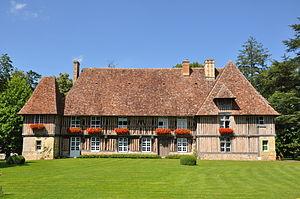
Le Manoir de Bellou est un monument historique des 15e et 16e siècles (Bellou, Calvados, Basse-Normandie, France). Parmi les communs, le pressoir, vraisemblablement du 15e siècle, est une construction à longs poteaux de sept travées, à deux niveaux. A l'étage, une lisse relie les poteaux entre eux et sert d'appui à des baies. Le pressoir contient un tour, un moteur électrique et deux presses. Au nord-ouest du logis se trouve une ancienne écurie construite en 1720, prolongée par une charreterie en pan de bois. L'édifice possède deux lucarnes dont les pièces de bois ont reçu un décor sculpté de style Renaissance.
Cet article recense les monuments historiques français classés en 1923.
Cette liste regroupe une partie des monuments historiques du Calvados.
Livarot-Pays-d'Auge est une commune française située dans le département du Calvados en région Normandie, peuplée de 6 323 habitants. Elle est créée le 1ᵉʳ janvier 2016 par la fusion de vingt-deux communes, sous le régime juridique des communes nouvelles. Les communes d'Auquainville, Les Autels-Saint-Bazile, Bellou, Cerqueux, Cheffreville-Tonnencourt, La Croupte, Familly, Fervaques, Heurtevent, Livarot, Le Mesnil-Bacley, Le Mesnil-Durand, Le Mesnil-Germain, Meulles, Les Moutiers-Hubert, Notre-Dame-de-Courson, Préaux-Saint-Sébastien, Sainte-Marguerite-des-Loges, Saint-Martin-du-Mesnil-Oury, Saint-Michel-de-Livet, Saint-Ouen-le-Houx et Tortisambert deviennent des communes déléguées.